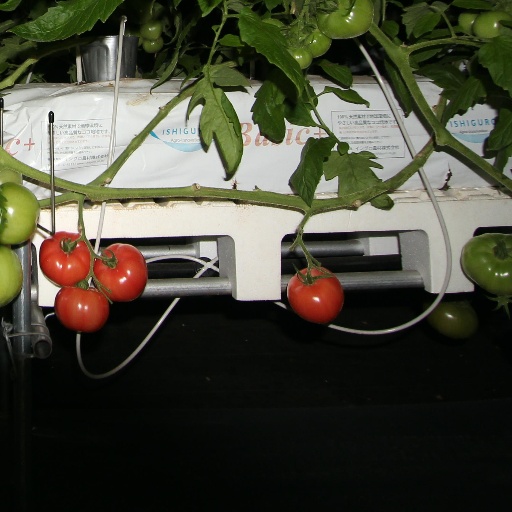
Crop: tomato